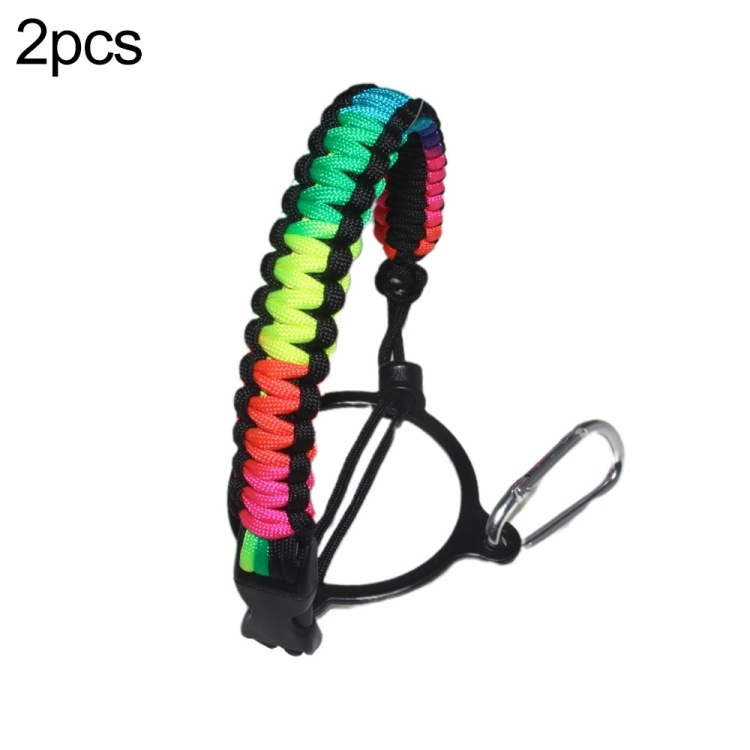
2 PCS Outdoor Camping Multifunctional Carabiner Water Bottle Handle(Gradient Rainbow)
Brand: PMC Jewellery
1. Material: umbrella rope, metal, silicone 2. Scope of application: outdoor outings, field adventures, outdoor leisure, etc. 3. The rope is a seven-core paracord, which can be disassembled separately to wrap wounds, etc. 4. Adjustable buckle design, free to adjust the length of the rope 5. The rope is hand-woven, strong and firm 6. The water bottle ring has a diameter of 7 cm to fix the position of the water bottle 7. Total length of rope: 3 meters 8. Dimensions: 41.5 x 2.3 cm 9. Weight: 41g/pc 10. Note: Only the handle is sent for delivery, no other!
Category: Sporting Goods > Outdoor Recreation > Hydration System Accessories > Hydration System Mouthpieces